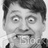
Emotion: surprise